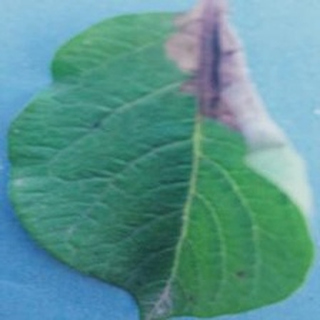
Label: potato_late_blight